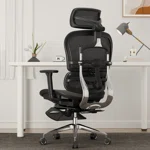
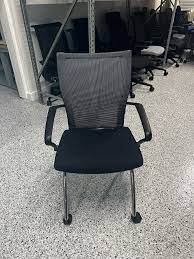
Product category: items_chair
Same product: no